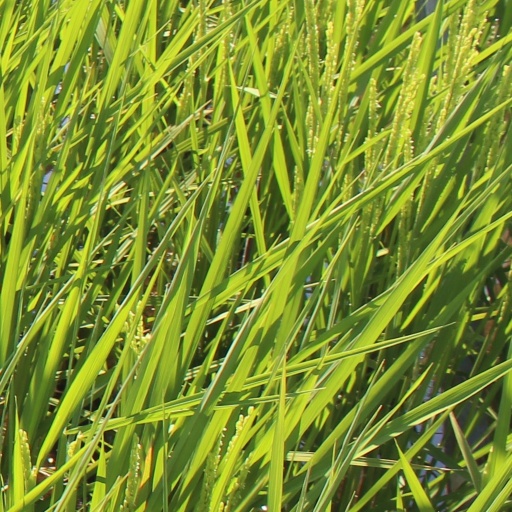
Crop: rice